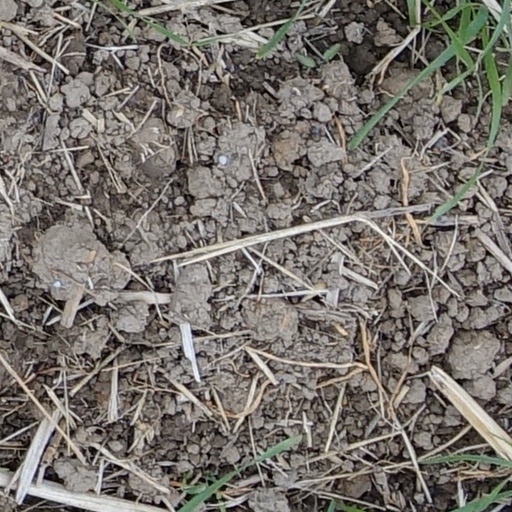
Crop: wheat